Fernando Camargo

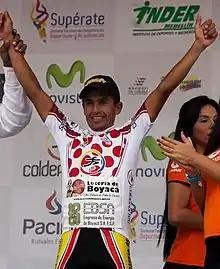
Camargo in 2012.

Luis Fernando Camargo Flechas (born December 17, 1977) is a Colombian road racing cyclist, who is currently suspended from the sport. He is nicknamed "Tenorio".